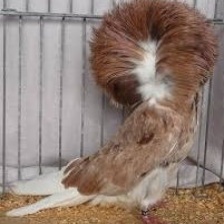
Species: JACOBIN PIGEON
Scientific name: COLUMBA LIVIA